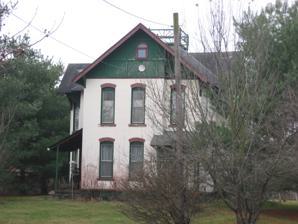
Building: Blankenship-Hodges-Brown House
Country: United States of America
Year built: 1875
Historic house in Indiana, United States United States historic place Blankenship-Hodges-Brown House U.S. National Register of Historic Places Blankenship-Hodges-Brown House, December 2011 Show map of Indiana Show map of the United States Location 7455 W. Old State Road 67, southwest of Paragon , Ray Township, Morgan County, Indiana Coordinates 39°23′42″N 86°34′3″W / 39.39500°N 86.56750°W / 39.39500; -86.56750 Area 1.4 acres (0.57 ha) Built c. 1875 ( 1875 ) Built by Blankenship, Philip Architectural style Queen Anne, Stick/eastlake NRHP reference No. 05001012 Added to NRHP September 15, 2005 Blankenship-Hodges-Brown House is a historic home located in Ray Township , Morgan County, Indiana .  It was built about 1875, and is a 2 + 1 ⁄ 2 -story, Queen Anne / Stick style brick dwelling.  It rests on a stone foundation and features a steeply pitched roof, decorative timbering, brackets, and overhanging eaves. It was listed on the National Register of Historic Places in 2005. References